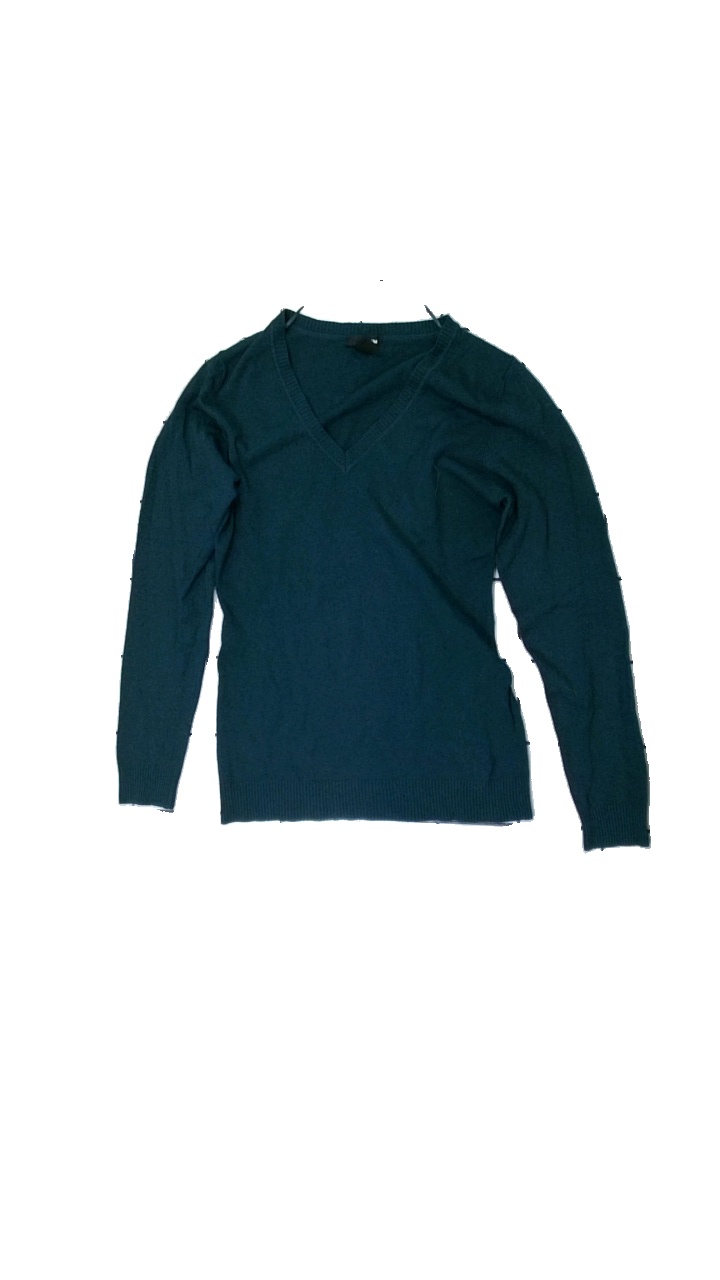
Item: Sweater (Ladies)
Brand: H&m
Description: Green knitted sweater
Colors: Green
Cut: V-collar
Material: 73% Acryl 27% Nylon
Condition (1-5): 2
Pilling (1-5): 2
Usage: Export
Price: <50